Sudan golden sparrow

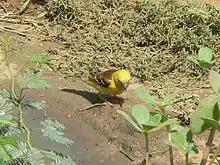
A male near the Red Sea in Sudan

It breeds across Africa to the south of the Sahara from Senegal east to Sudan and Ethiopia. In April 2009 a flock of seven was found to the north-west of Aousserd, Morocco. Two birds were seen in 2013 and a few more in 2014. It is a bird of dry open savanna, semi-desert, arid scrub and cereal cultivation.